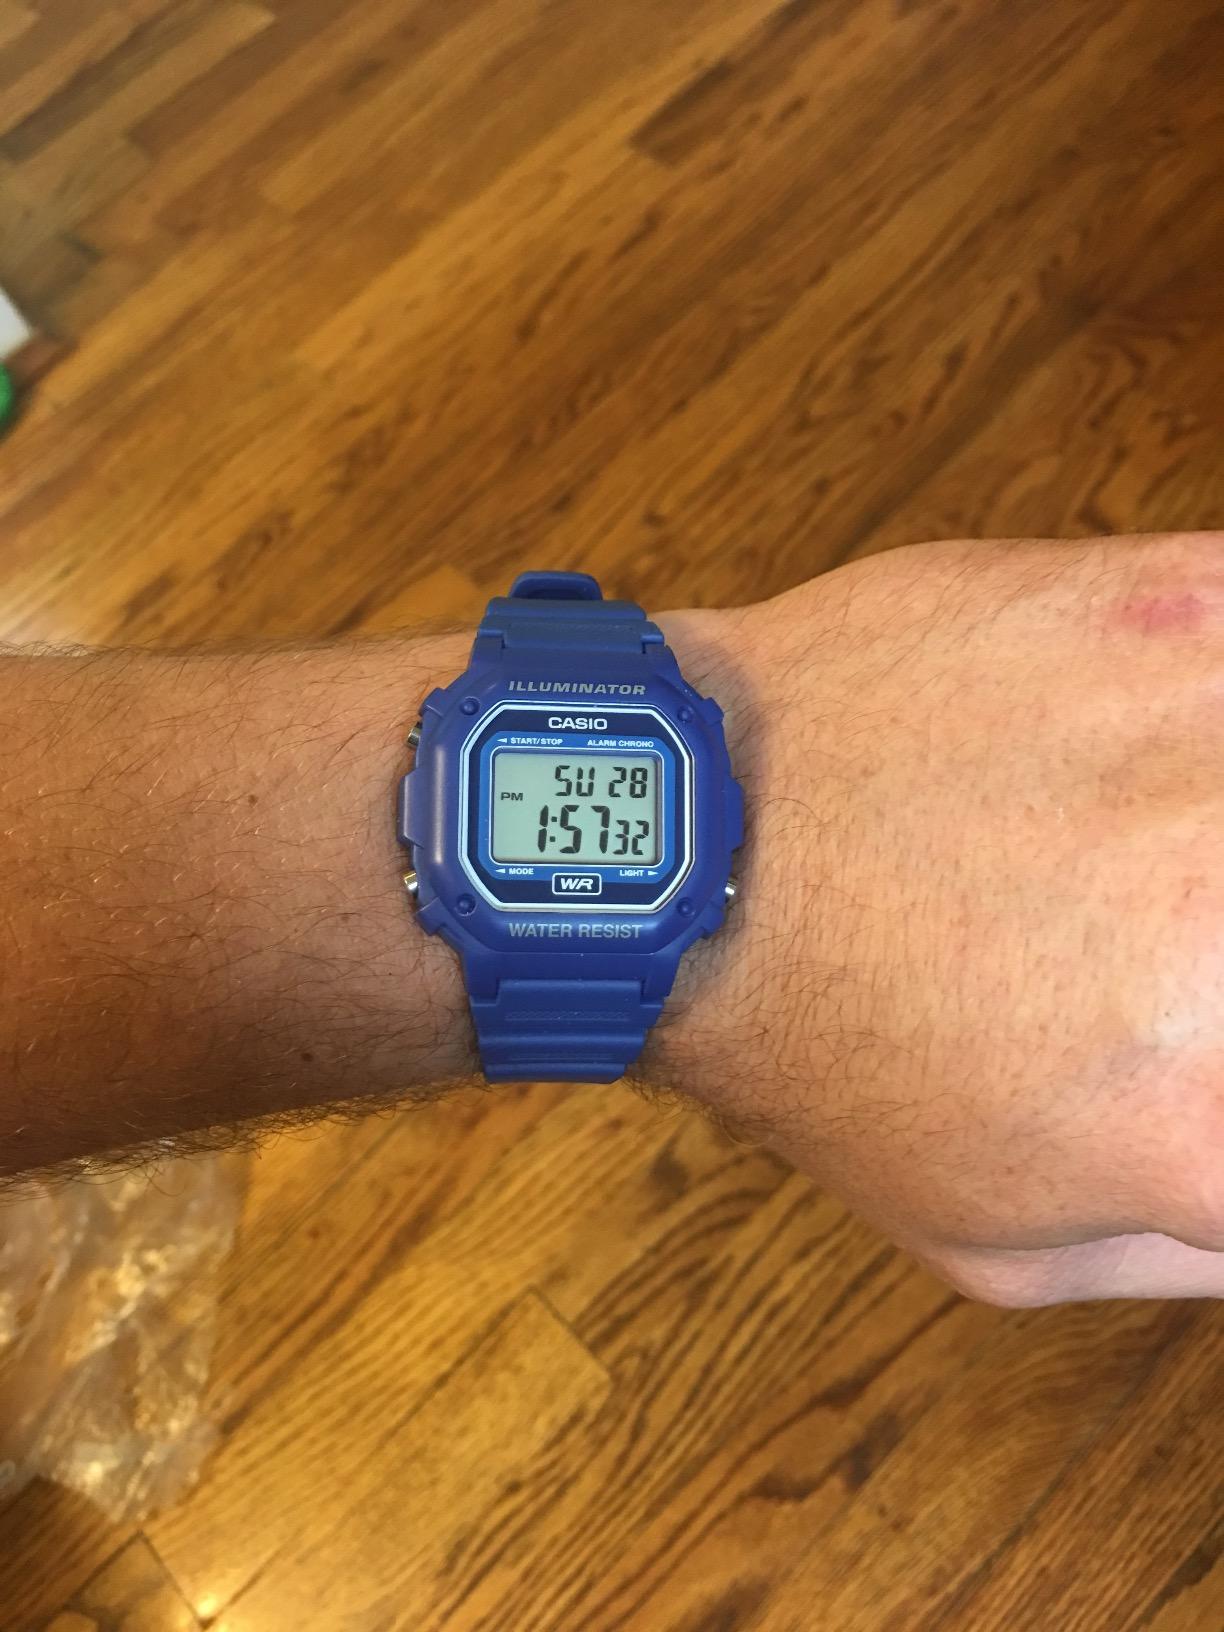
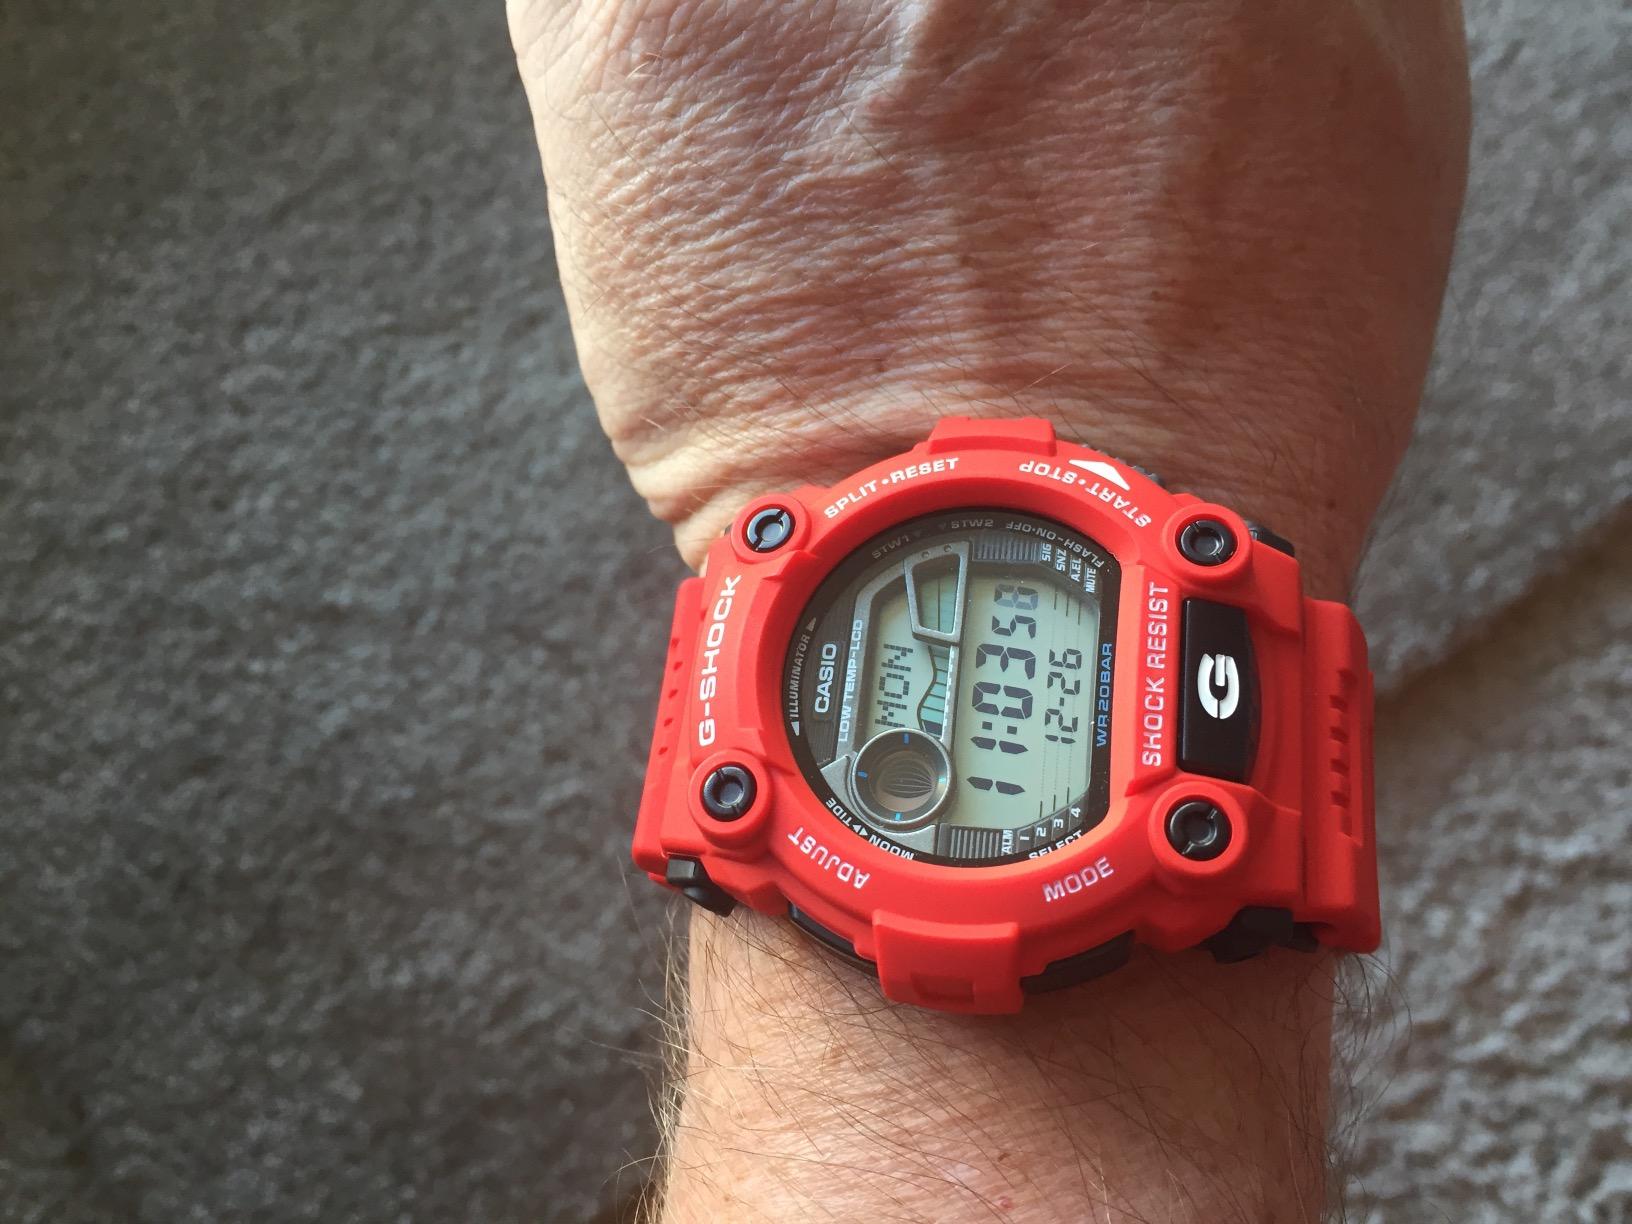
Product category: accessories_watch
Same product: no